John Robinson (drummer)

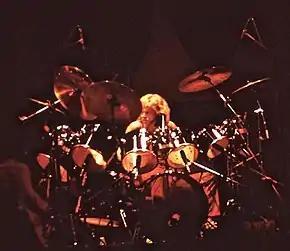
JR in 1980 performing with Rufus

After five semesters of Berklee classes, JR left school but stayed in Boston to focus on gigging. He toured in a band called Shelter, and in March 1978 at the Rare Cherry nightclub outside of Cleveland, his band was surprised to find they were opening for Rufus and Chaka Khan. After the Shelter set, Rufus and Chaka Khan came on stage to ask JR to stay and play with them. This invitation extended through the whole evening. Two weeks later, JR moved to Los Angeles to fill their touring drummer position. The first gig was in Hawaii, where JR met Danny Seraphine, founding drummer of Chicago, who encouraged JR to sign an endorsement contract with drum manufacturer Slingerland. JR recorded with Rufus in 1978 on the album "Numbers" released in early 1979, which rose to number 81 on the Billboard 200. Producer Quincy Jones led the next album project "Masterjam" for Rufus. "Masterjam" was recorded in late 1978 and released in November 1979. The single "Do You Love What You Feel", featuring Chaka Khan on vocals, crossed over to number 30 on the Hot 100. Jones was the person who first started calling John Robinson by the nickname JR. Before "Masterjam" came out, Jones brought JR to Michael Jackson's album project "Off the Wall" in December 1978. The first thing JR did on the project was go to Allen Zentz Recording Studios to overdub drums for the songs "Girlfriend" and "It's the Falling in Love", replacing the previous drummer's work. Jones listened to the results, conferred with Jackson, and then invited JR to be the drummer for the rest of the album. JR remembers going to Westlake Recording Studios to cut basic tracks for "Don't Stop 'Til You Get Enough" with just keys, bass and drums. The trio was Louis Johnson on bass, JR, and keyboardist Greg Phillinganes: this was the first time JR had met Phillinganes. After they recorded the track, Phillinganes stood on the piano bench with his hands up, exultant. Everyone knew they had just laid the foundation for a hit. Released in August 1979, "Off the Wall" netted JR three hit singles: "Don't Stop 'Til You Get Enough" (number 1), "Rock with You" (number 1), and "Off the Wall" (number 10). From this point forward, JR was a first-request drummer for Jones.